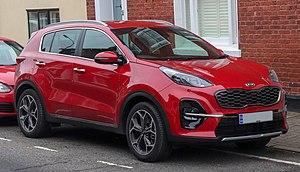
Le Sportage est un modèle de SUV du constructeur automobile sud-coréen Kia.